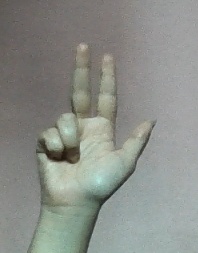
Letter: al